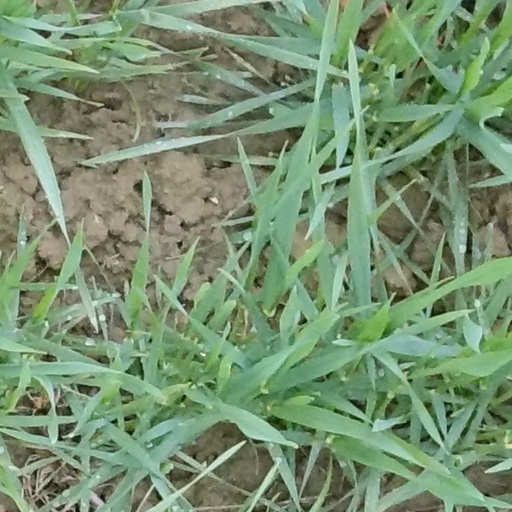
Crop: wheat